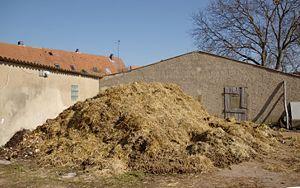
Une litière est un matériau répandu sur le sol pour qu'un animal s'y repose ou fasse ses besoins. Généralement placée à l'intérieur, elle est utilisée pour isoler du sol, assurer le couchage et absorber l'humidité. Par extension une litière désigne aussi le contenant offert aux animaux de compagnie pour y recueillir uniquement leurs déjections. Traditionnellement constituée de paille, de tourbe ou de sable, de nos jours les éleveurs disposent de nombreux matériaux destinés à servir de litière, plus performants ou mieux adaptés à chaque espèce et à chaque usage, tout en respectant les exigences économiques, sanitaires et environnementales.
La fumière est le lieu de stockage du fumier.